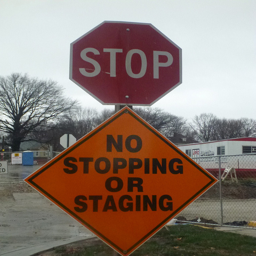
A red stop sign sitting above an orange not dumping sign.
There is a stop sign and an orange sign underneath it that says "no stopping or staging".
a confusing set of signs one says stop and the other no stop
Some signs that point out to what is happening.
A stop sign that also indicates that you may not stage events.